Didyma

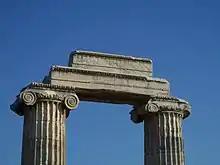
Temple of Apollo: two Ionic columns of the colonnade.

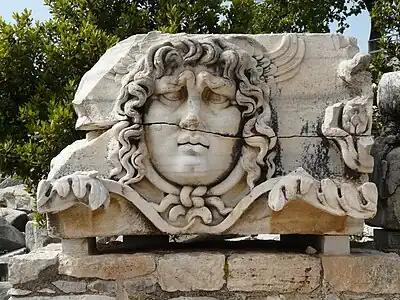
A stone-carved Medusa head

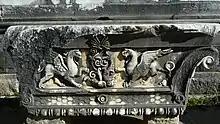
A pilaster capital with griffins.

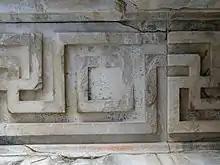
The ceiling of the "labyrinthoi" with the famous meander pattern.

The Hellenistic temple had two predecessors. The first sacred building dedicated to Apollo was erected around 700 BC. It was probably a hekatompedos, which means 100 feet long. The width of this first sekos measured 10 meters. 'Sekos' is Greek for ‘courtyard’; we can therefore deduce that the late geometric temple and its successors had never been roofed. The oldest temple of Apollo surrounded the sacred spring and the sacred laurel tree. This spring and tree formed the centre of the sanctuary for more than 1000 years.